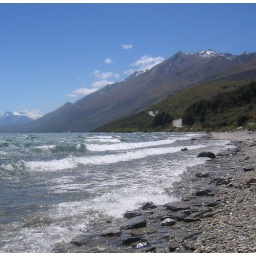
The drive was gorgeous, and twisty, a lot of the time feeling like the Pacific coast road in the US